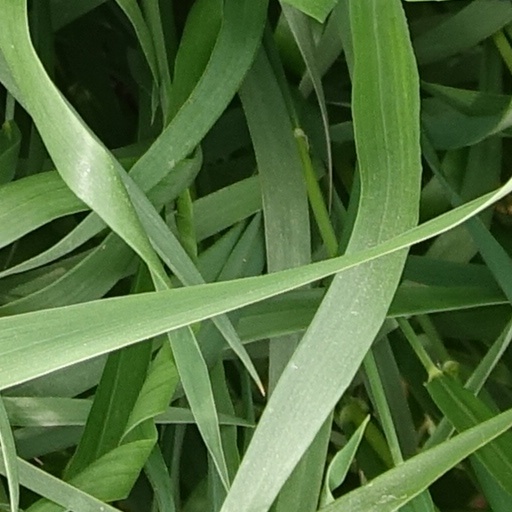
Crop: wheat